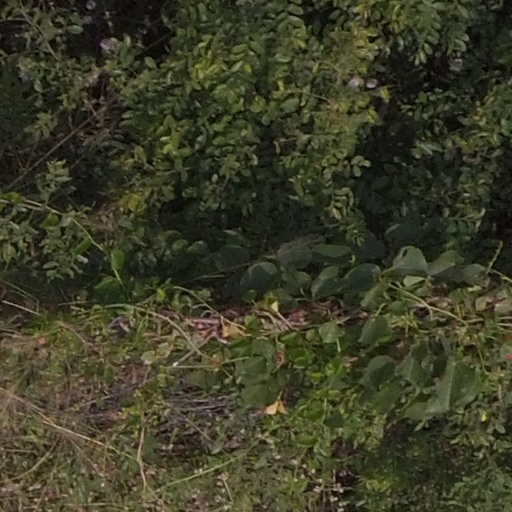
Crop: maize; corn